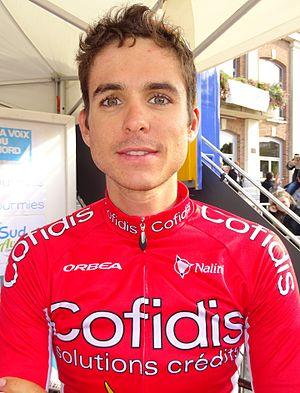
Reportage réalisé le dimanche 6 septembre à l'occasion du départ et de l'arrivée du Grand Prix de Fourmies 2015 à Fourmies, Nord-Pas-de-Calais, France.
Rudy Molard est un coureur cycliste français né le 17 septembre 1989 à Gleizé, membre de l'équipe Groupama-FDJ depuis 2017.